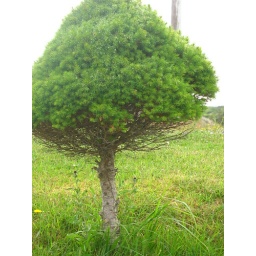
Heh, cute little tree up by the look out place in Burin